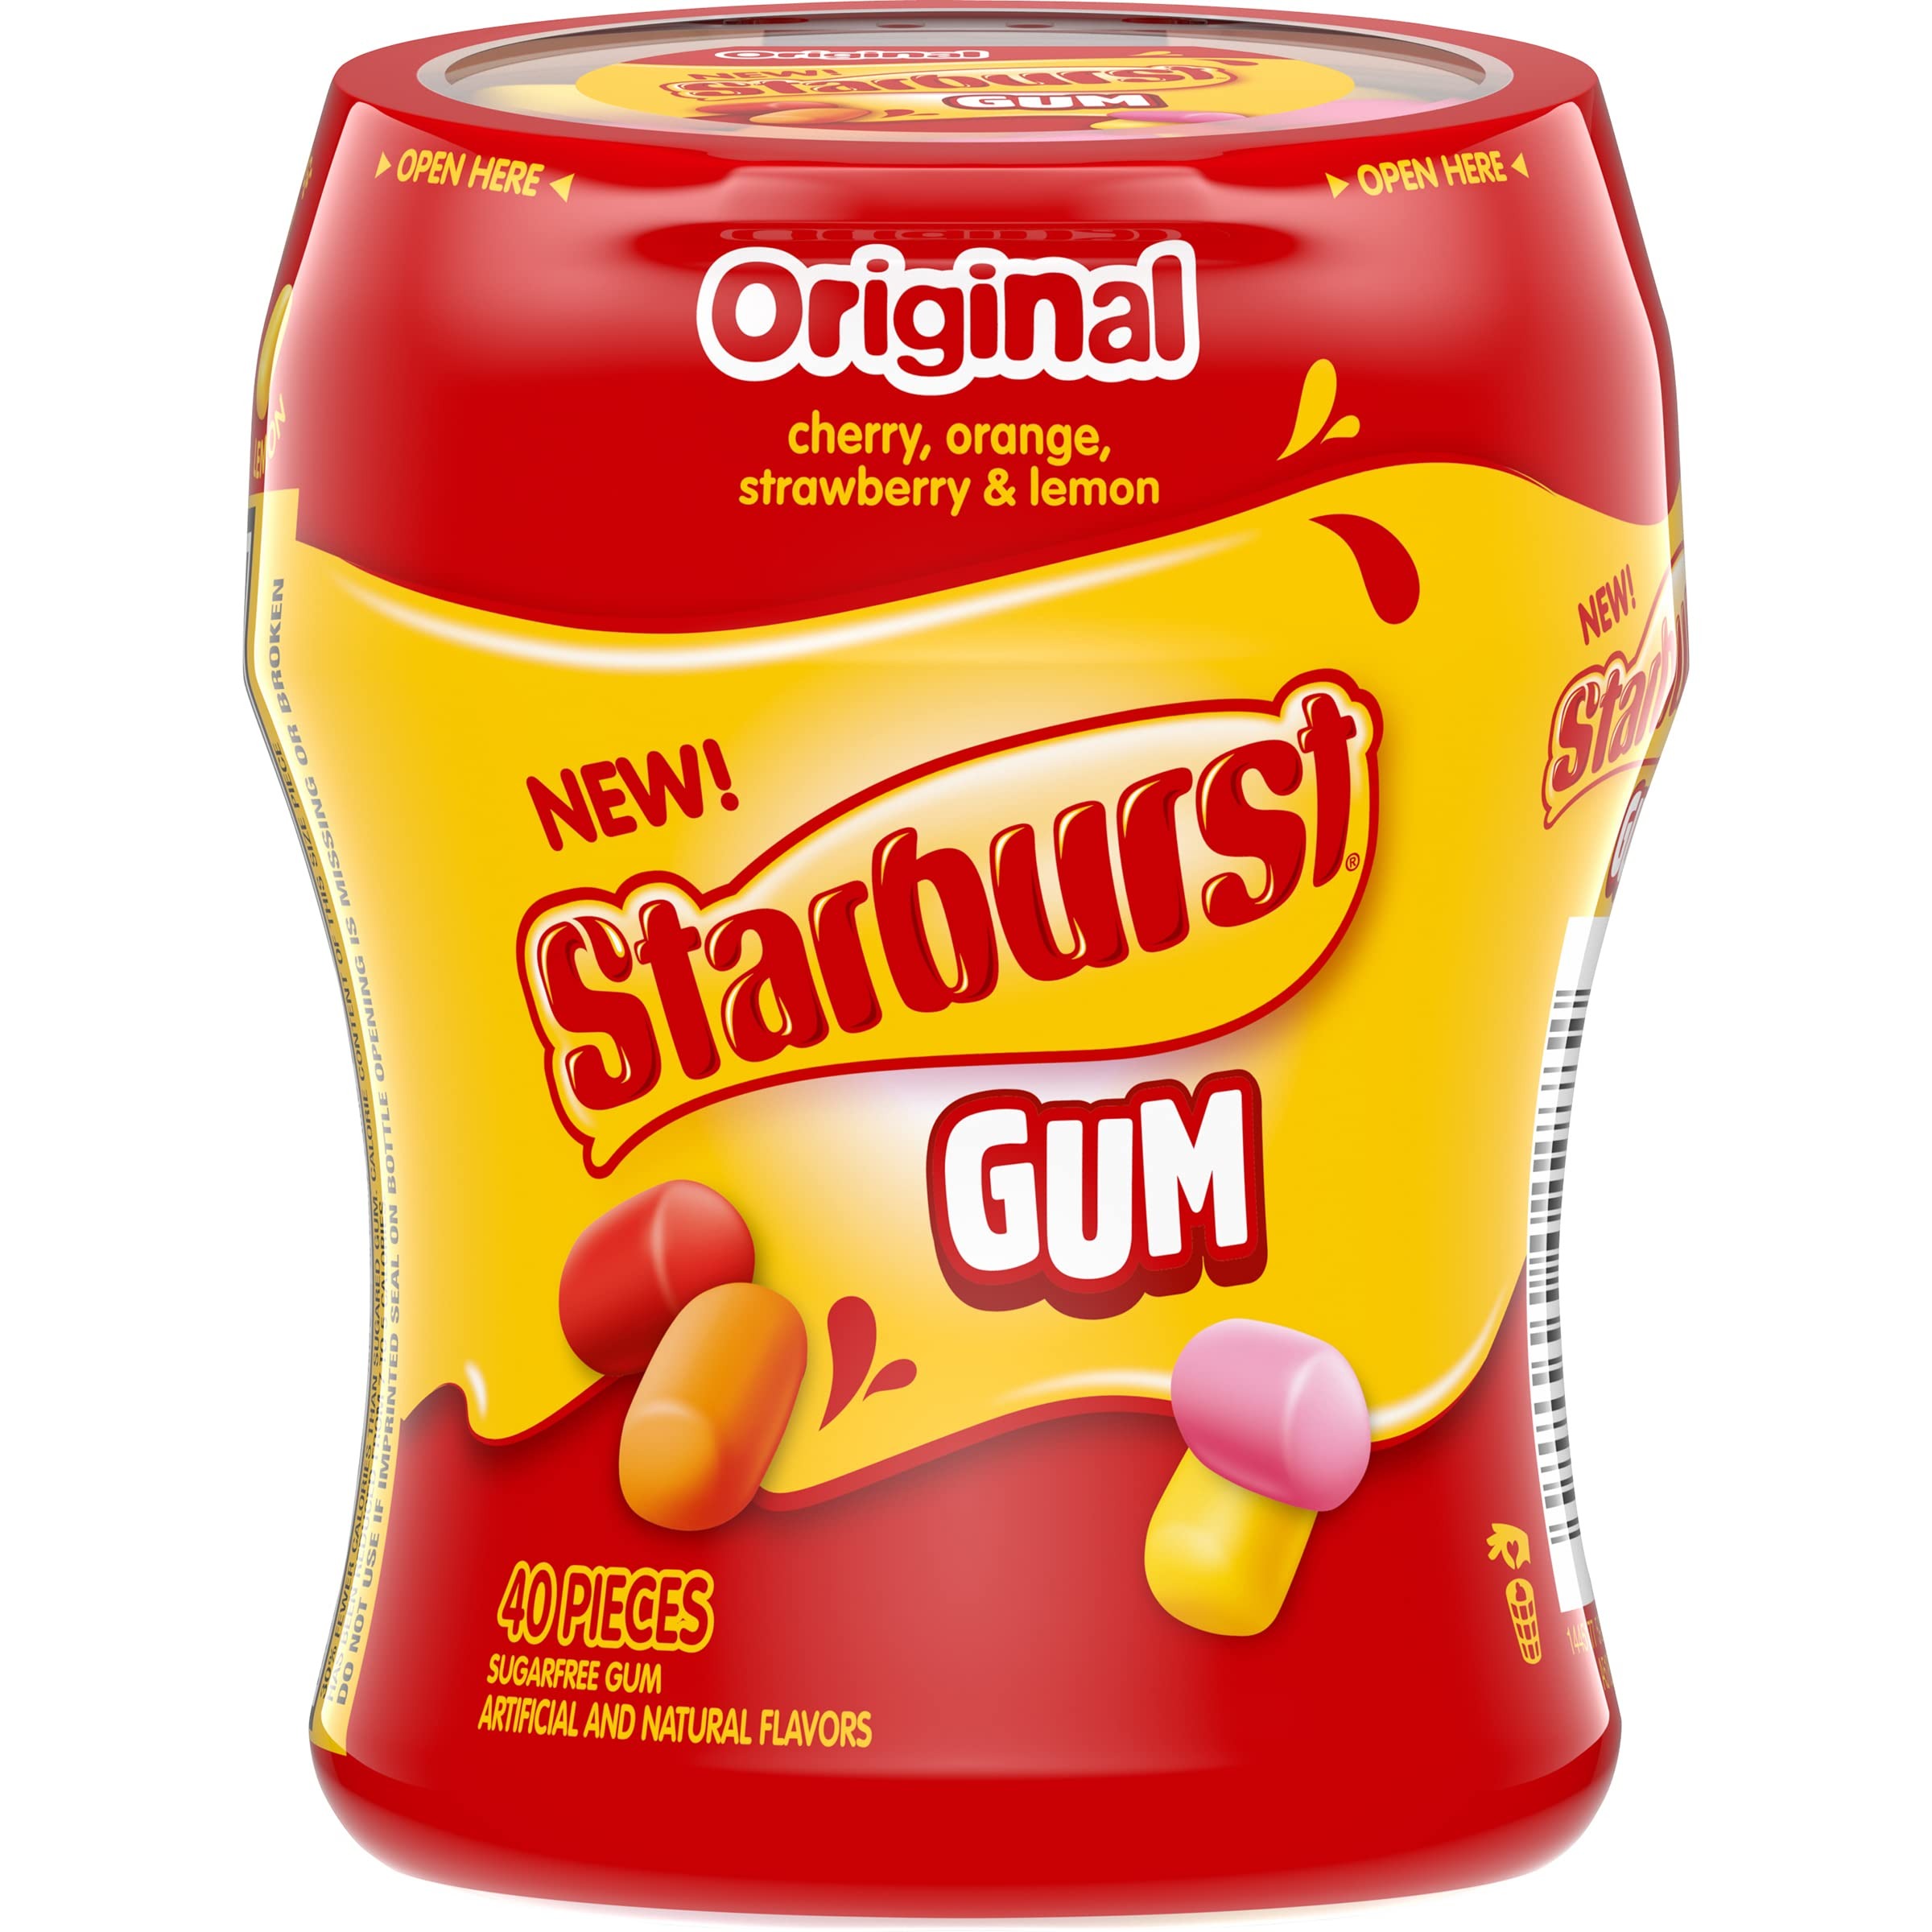
Item Name: Starburst, Gum Sugarfree Original, 40 Count
Product Description: Cherry, orange, strawberry & lemon. Artificial and natural flavors. Sugarfree. 30% fewer calories than sugared gum. Calorie content of this size piece has been reduced from 7 to 5 calories. Produced with genetic engineering. New! Questions? Comments? Call 1-800-974-4539.
Value: 40.0
Unit: Count

Price: 3.355